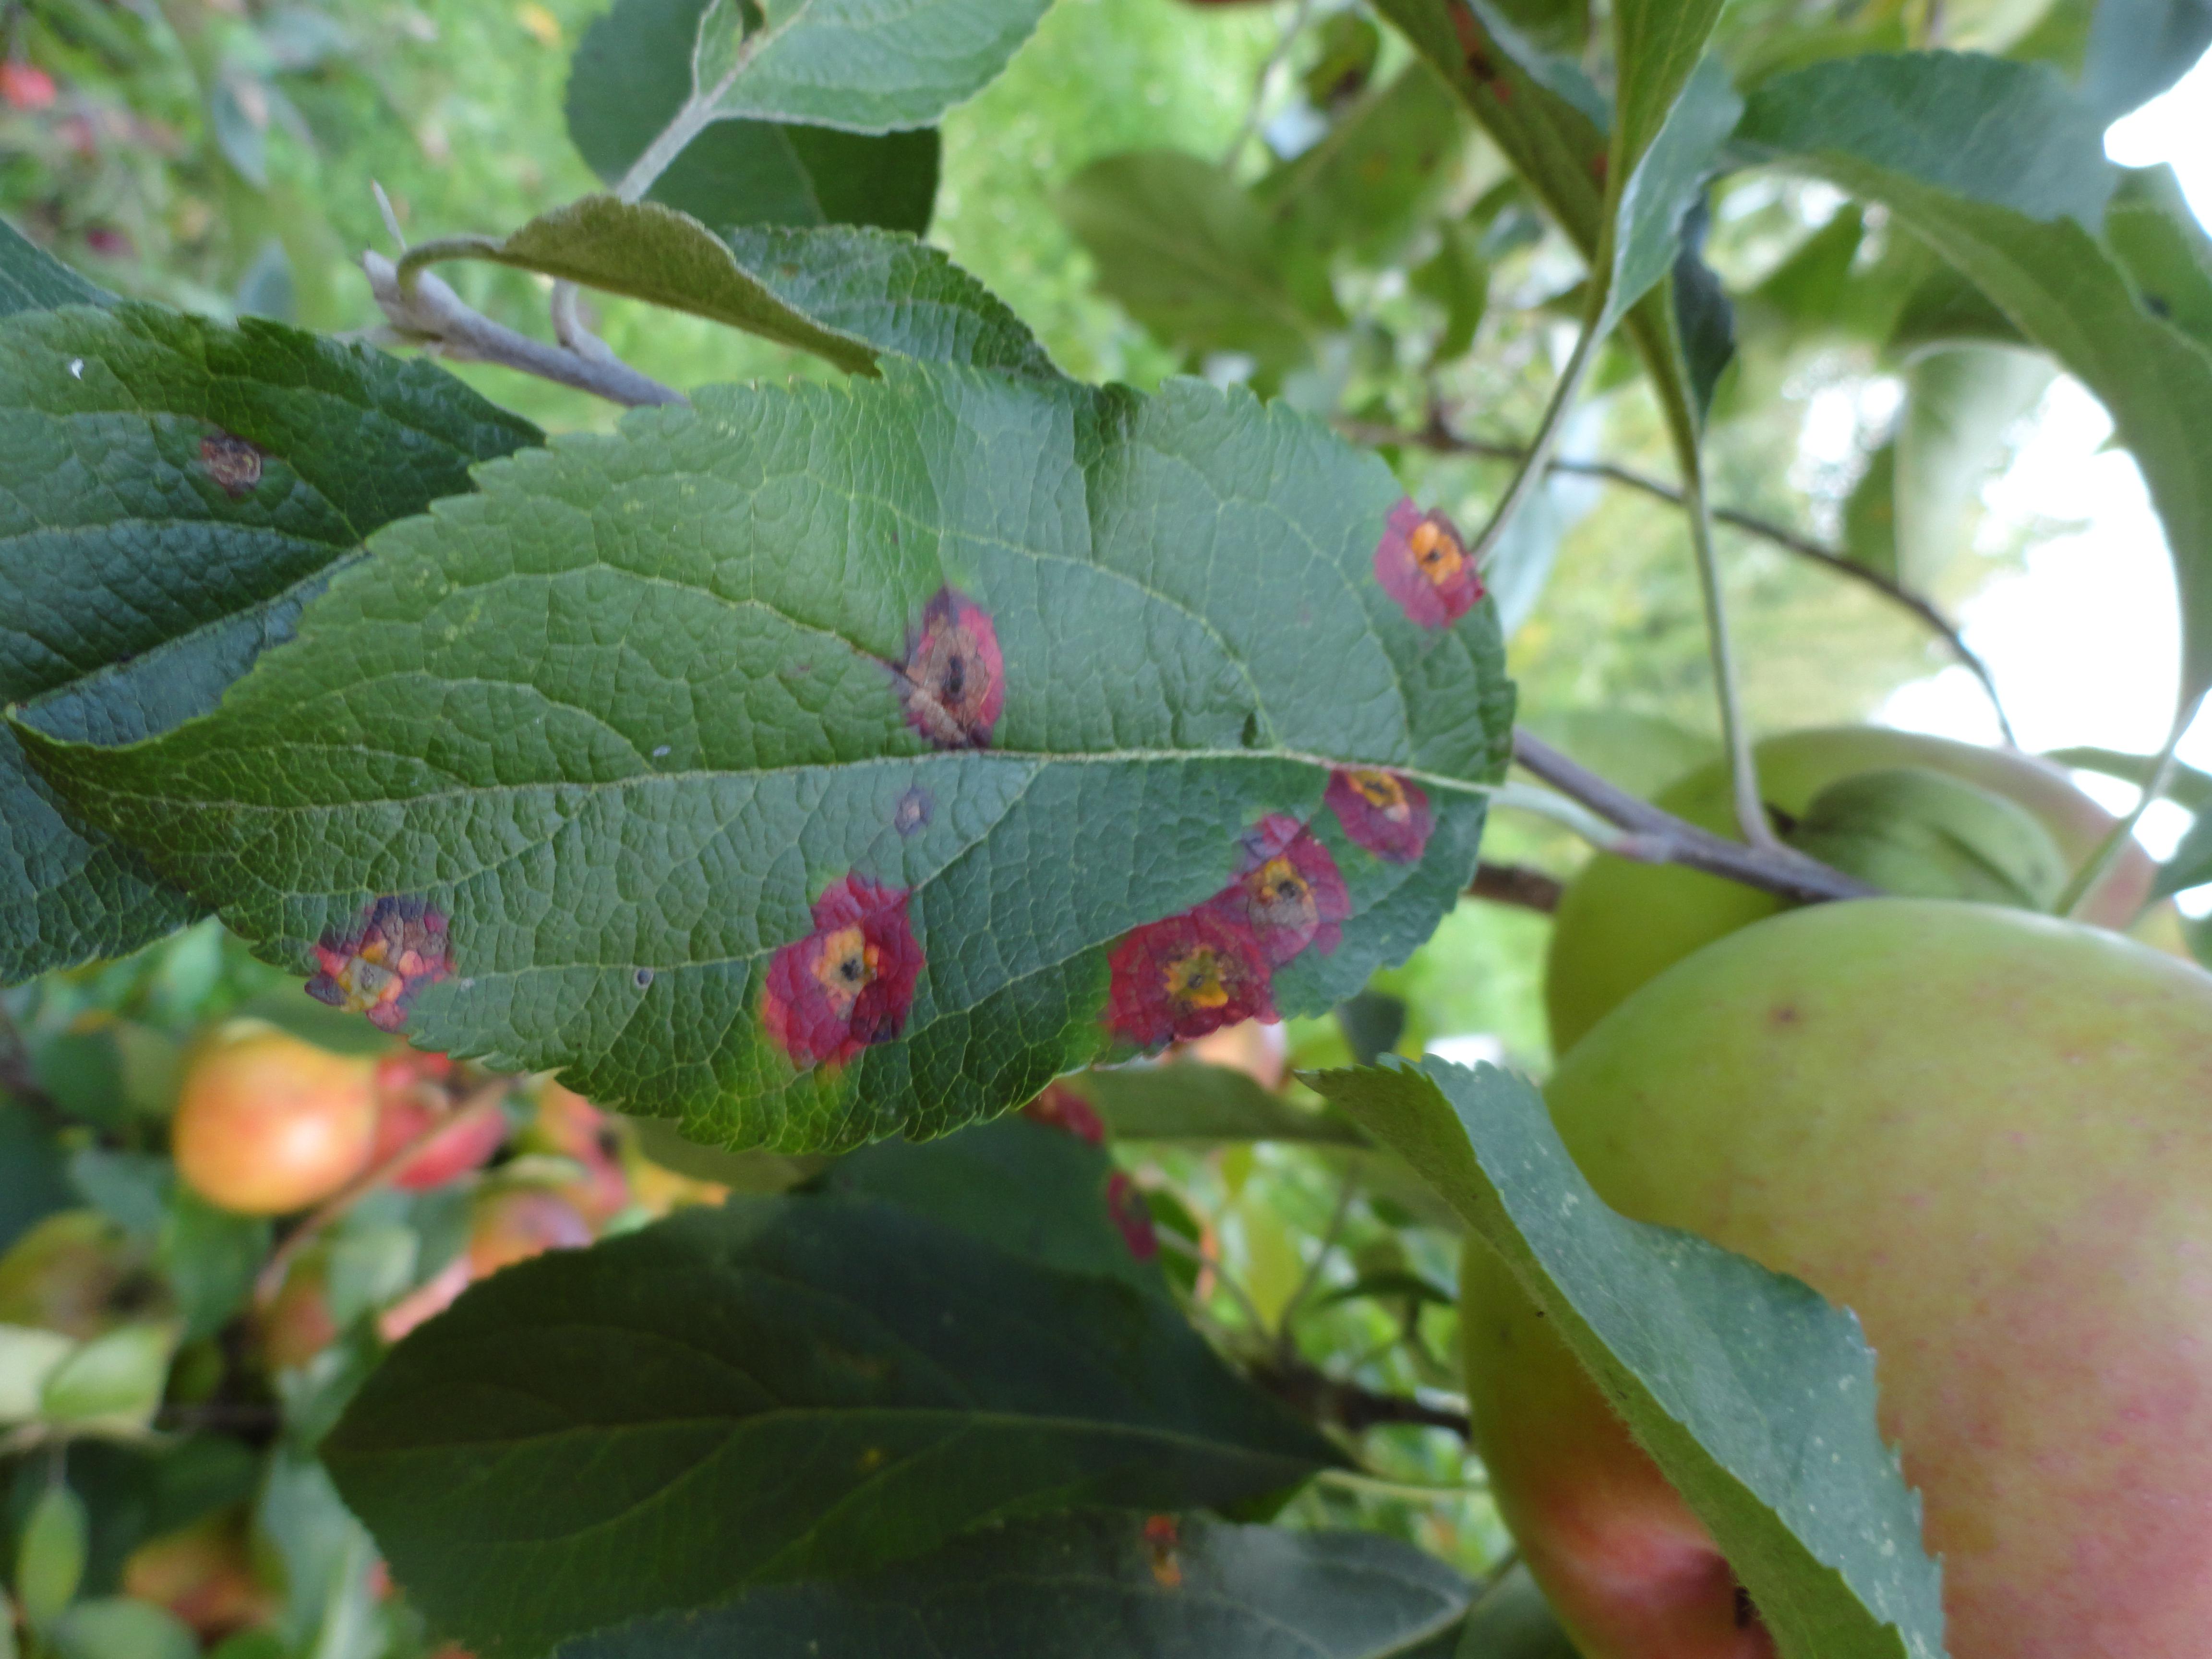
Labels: rust